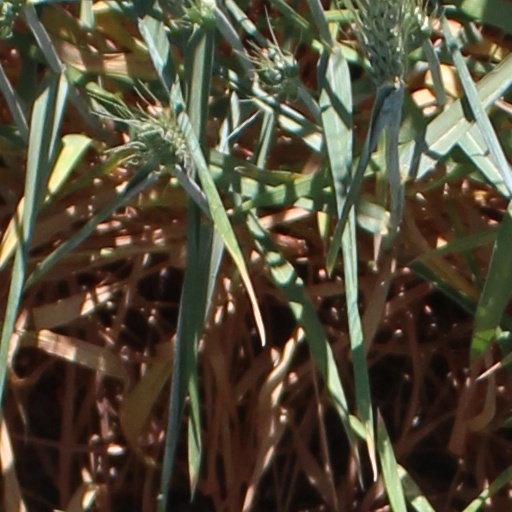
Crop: wheat